Slavija Square

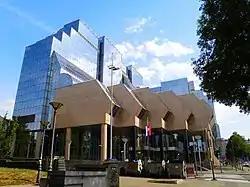
National Bank of Serbia headquarters

Until World War II Slavija remained an unregulated crossroad of eight streets, which crossed at different angles. Surrounding was an entangled web of small streets which, though cobblestoned in the early 20th century, were remains of the old, dirt paths dating from the Ottoman period. However, the plans in the late Interbellum included almost complete makeover of Slavija, with construction of numerous important buildings, including the Belgrade Opera House and the "Mitić Tower", the largest department store and the tallest building in the Southeast Europe. All plans, including some foundations already laid, were cut by the outbreak of World War II in 1941.